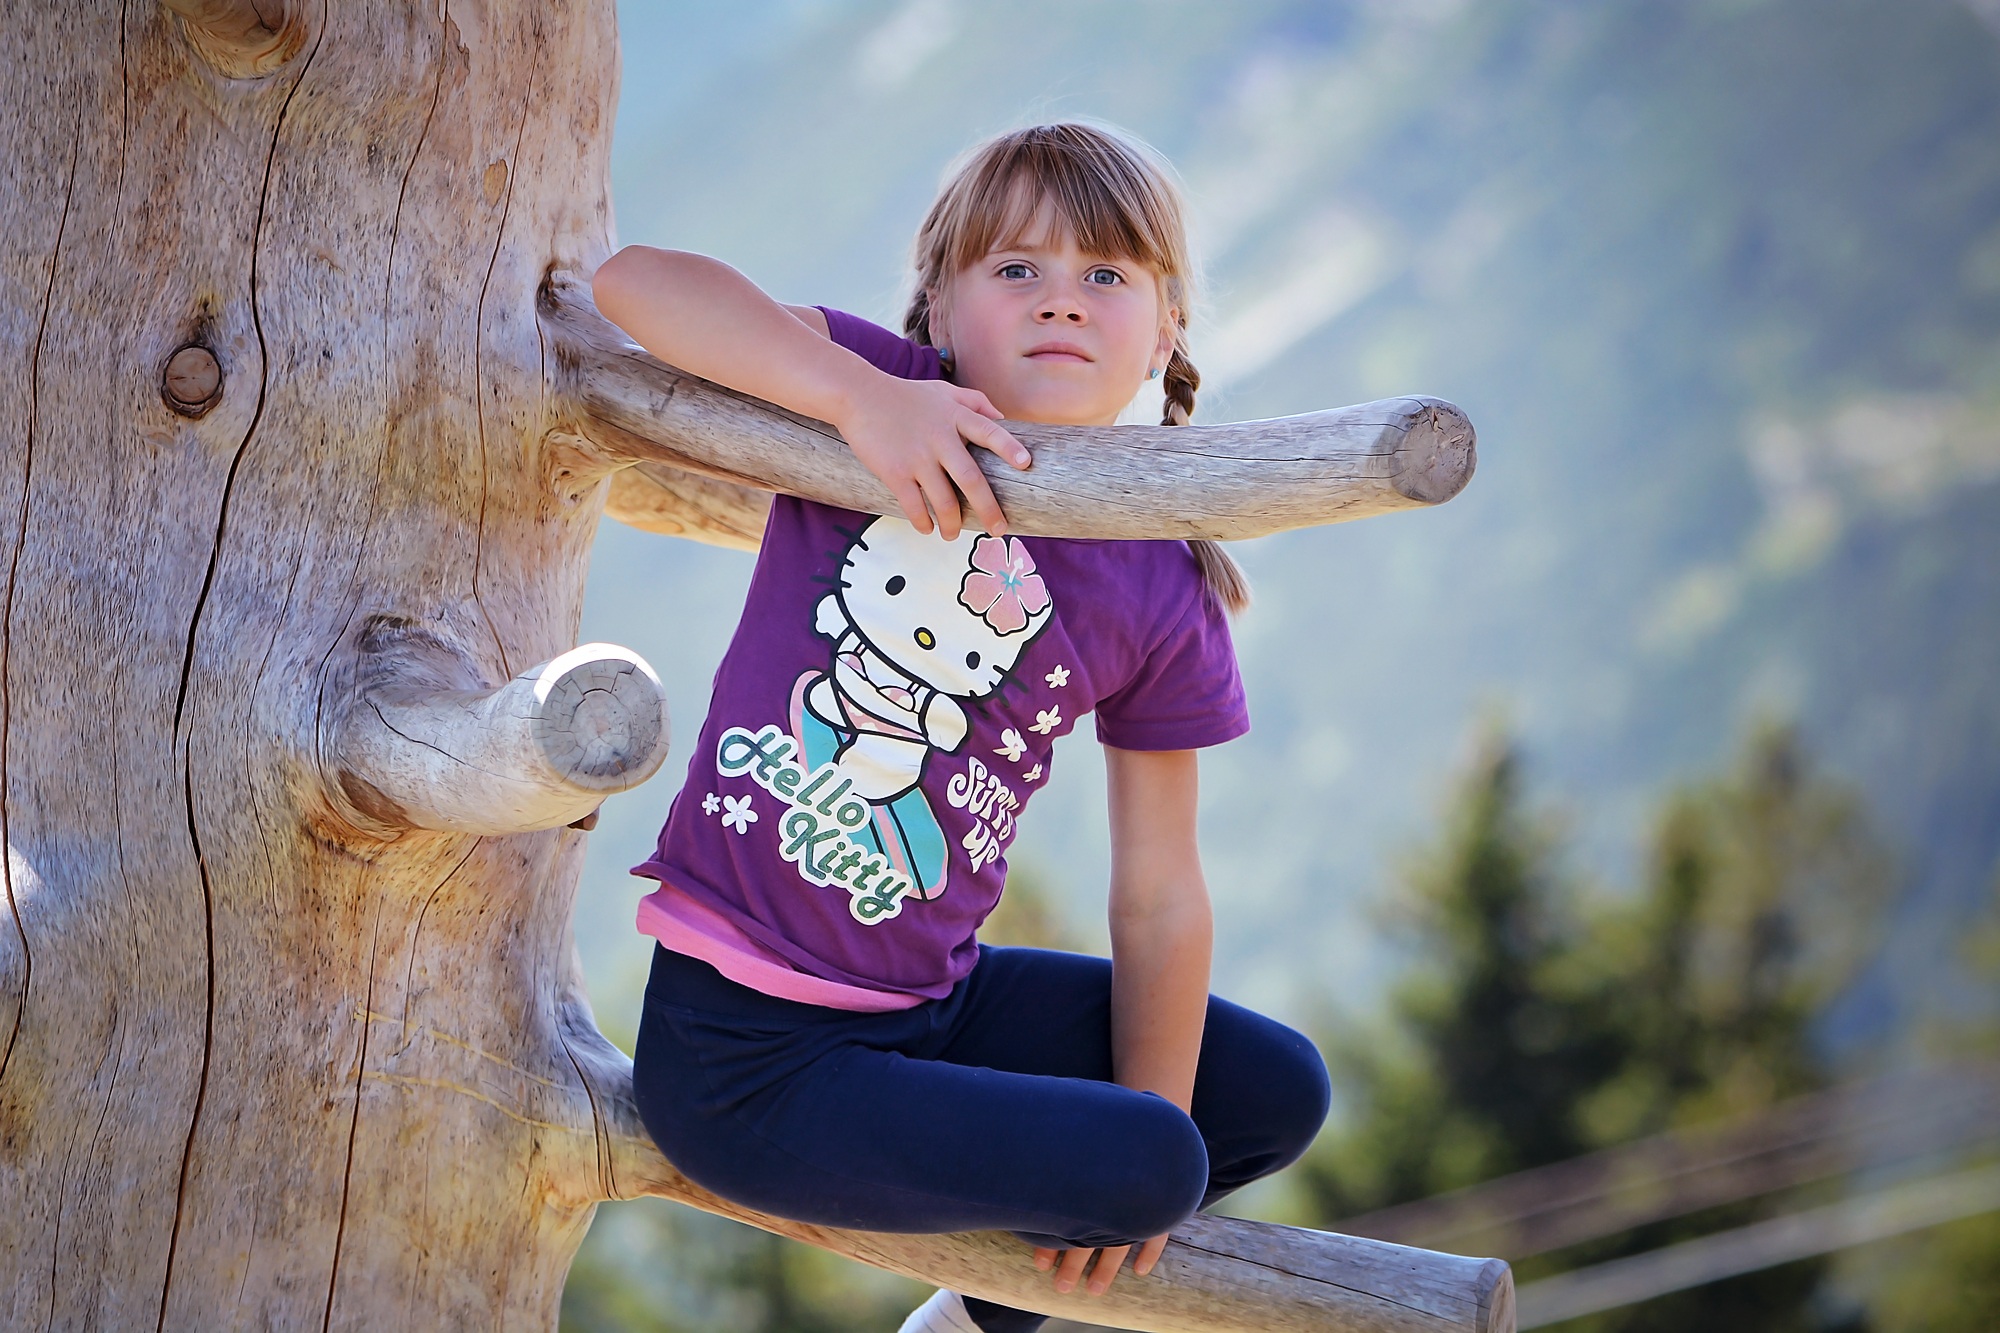
tree, nature, person, people, girl, play, adventure, log, spring, child, human, blue, climb, fun, toddler, out, gymnastics, photo shoot, human positions